Toads and Frogs

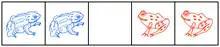
An example of the combinatorial game Toads And Frogs

The combinatorial game Toads and Frogs is a partisan game invented by Richard K. Guy. This mathematical game was used as an introductory game in the book "Winning Ways for Your Mathematical Plays".